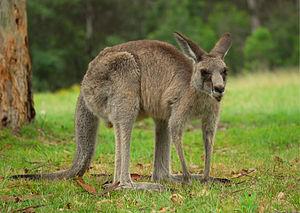
Kangourou roux femelle dans la réserve des Montagnes bleues en Australie. Polski: Samica kangura Macropus rufus w rezerwacie Gór Błękitnych w Australii